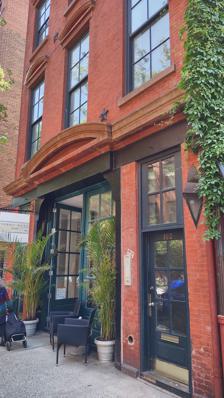
Building: Plane Space
Country: United States of America
Year built: 1855
Contemporary art gallery in New York City Plane Space Plane Space was a contemporary art gallery located in the Greenwich Village district of Manhattan .  The gallery featured mixed media work by emerging to mid-career artists in the U.S. and abroad. Plane Space opened on August 28, 2002, in an 1855 firehouse.  Its mission was to show the most engaging contemporary art being created today. The interior of the gallery was designed by the New York–based firm Deborah Berke & Partners Architects .  Its 1,300-square-foot (120 m 2 ) ground floor space housed over 40 shows in its life span and closed in December 2008. The gallery's programming consisted of eight exhibitions annually of emerging to mid-career American and international artists working in sculpture, installation, drawing, painting, photography, and video. Plane Space featured a summer artist residency program. A selected artist living outside of New York City was invited to live in the quarters above the gallery and work in the exhibition space during Plane Space's dormant month of August. As a result, each season, began with a site-specific installation. In 2007 the summer resident was British artist Zoe Mendelson and in 2008 the final summer resident was American artist Emily Counts. References